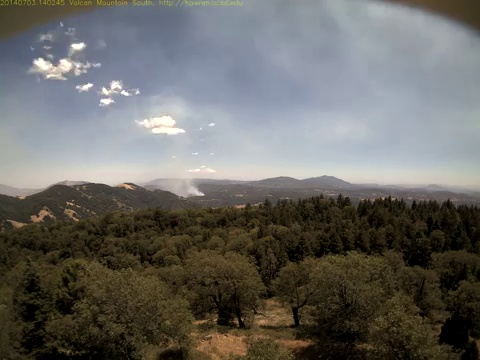
Fire: no
Smoke: yes